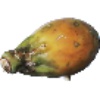
Label: cactus_fruit